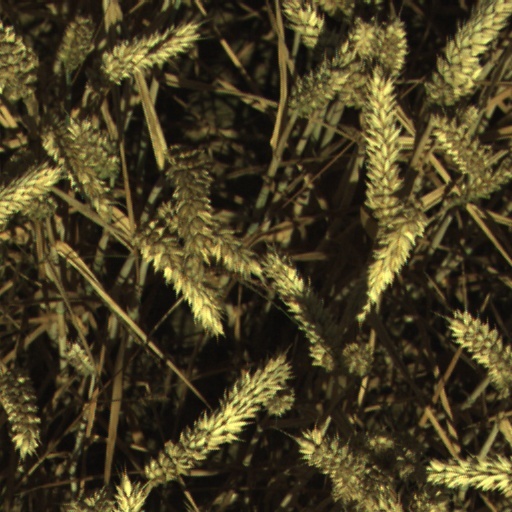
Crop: wheat